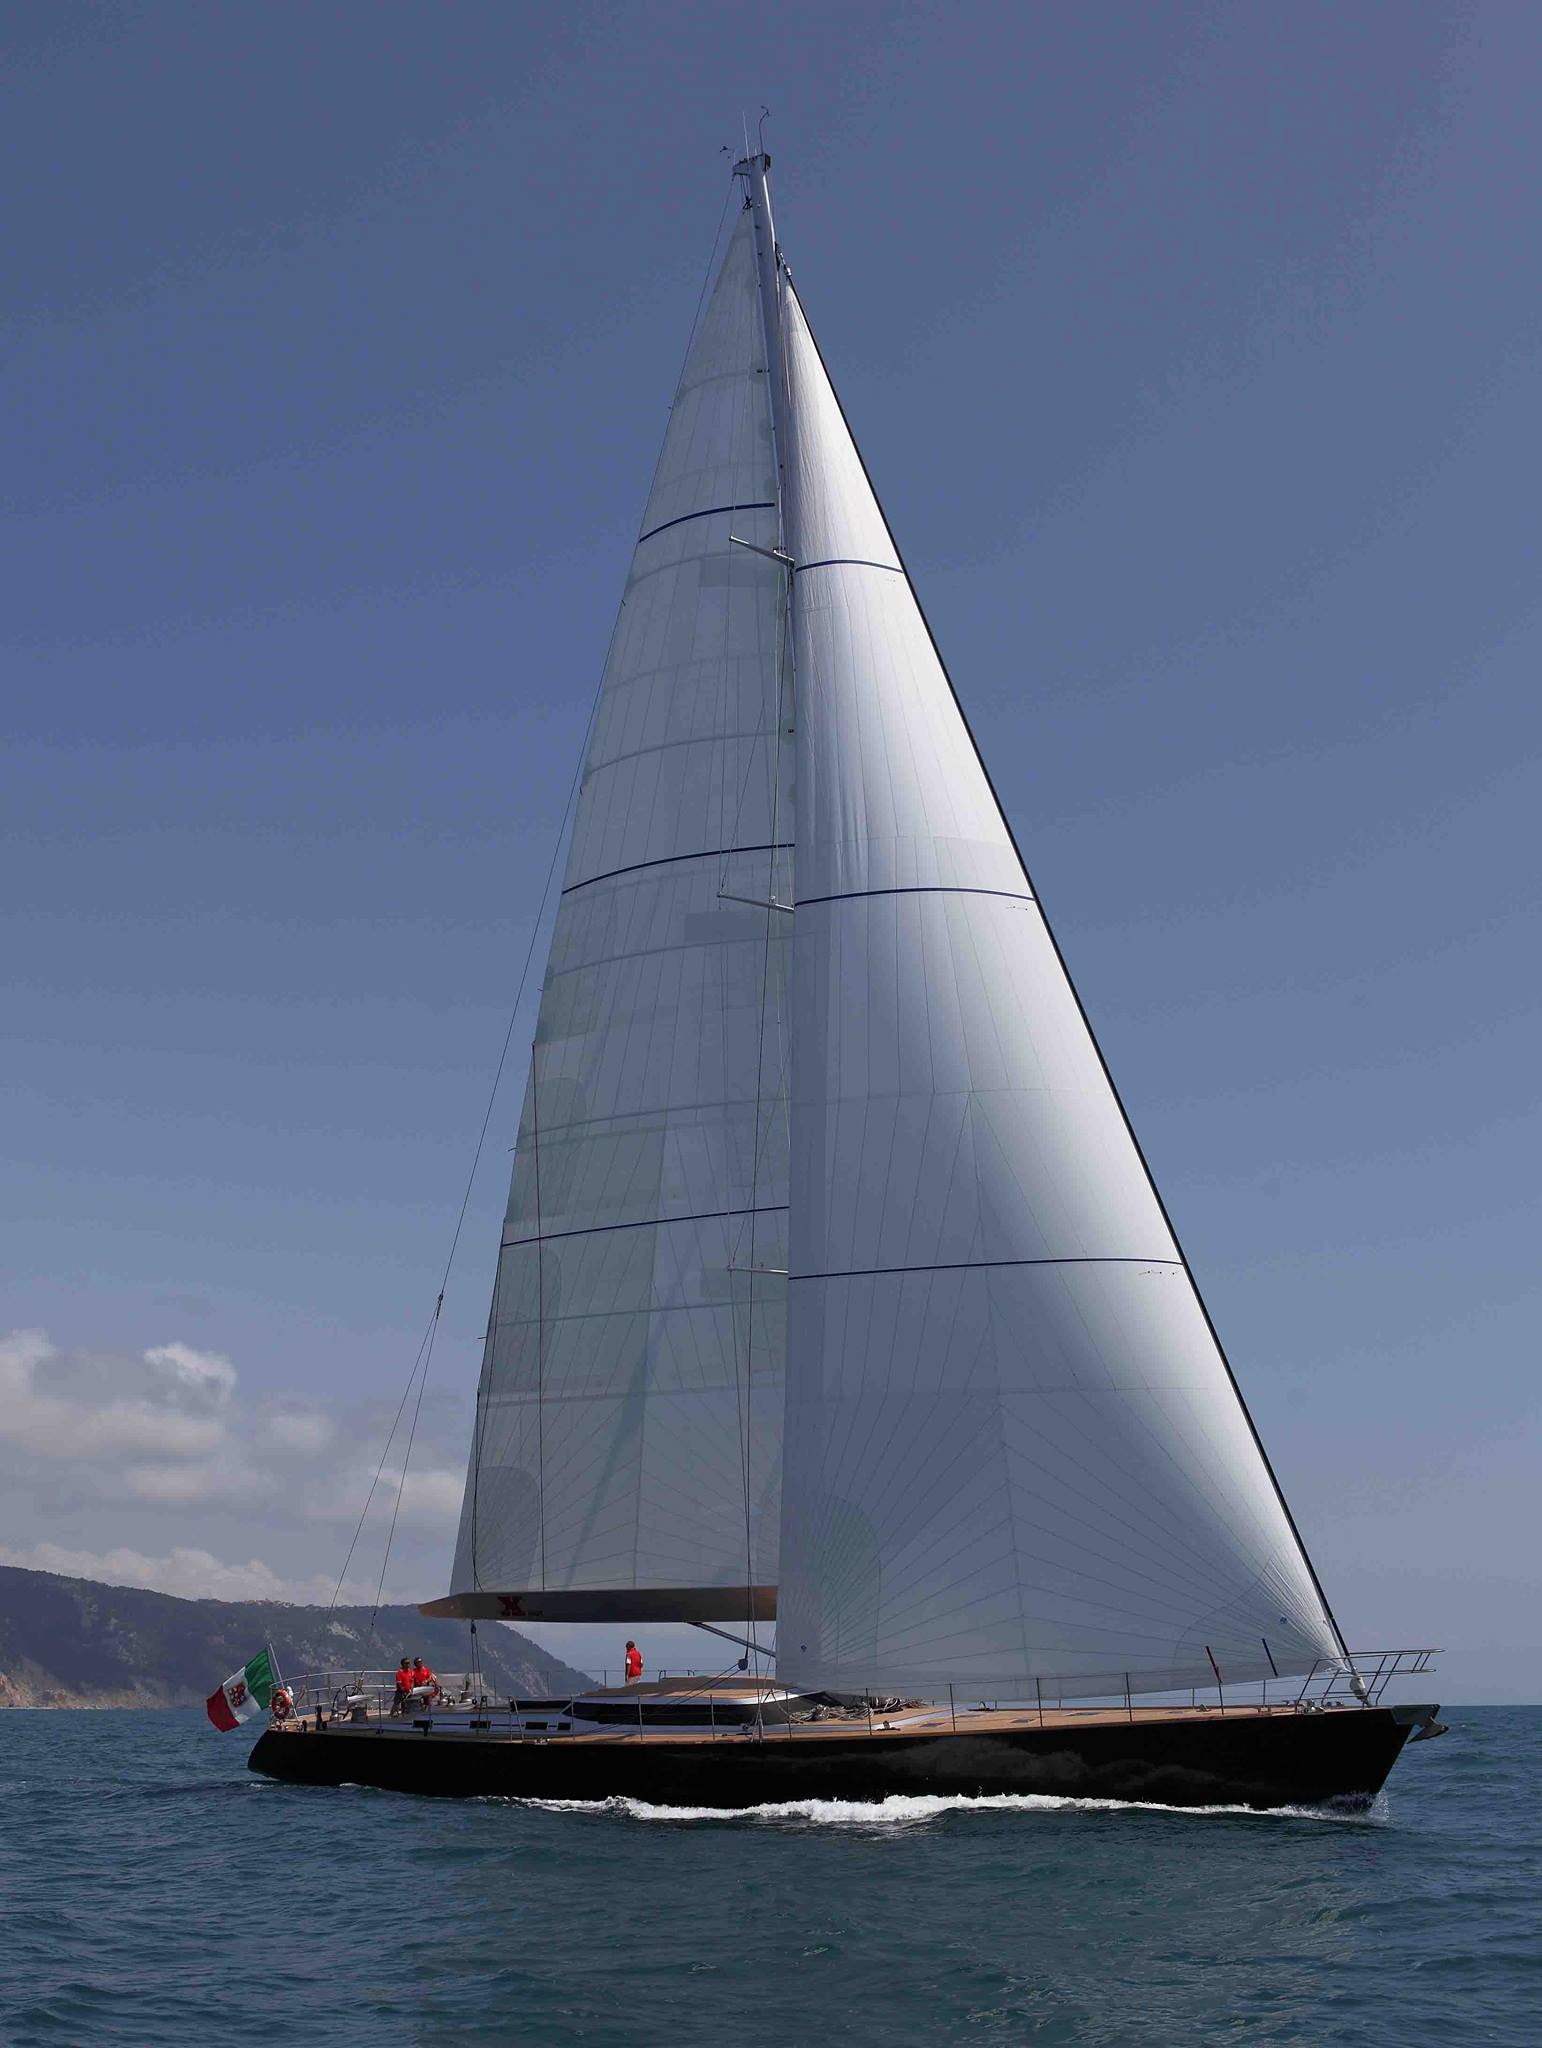
sea, boat, lake, river, ship, vehicle, mast, sailing, yacht, sailboat, mountains, sail, watercraft, scow, schooner, sailing ship, water sport, yacht racing, skky, windsports, dinghy sailing, keelboat, sailboat racing, lugger, barquentine